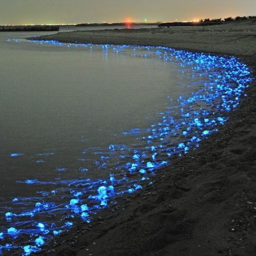
those glowing blue blobs are actually deep sea creatures called biological species , and they are some of the most beautiful of earth 's marine life .